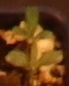
Label: Flax